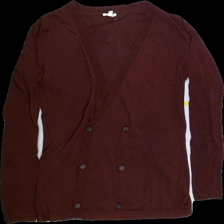
View: front
Type: Cardigan
Category: Ladies
Brand: J.Lindeberg
Colors: Red
Material: 100%cotton
Pattern: Plain
Cut: Regular
Size: L
Season: All
Trend: No trend
Stains: No
Price range: 50-100
Recommended usage: Export